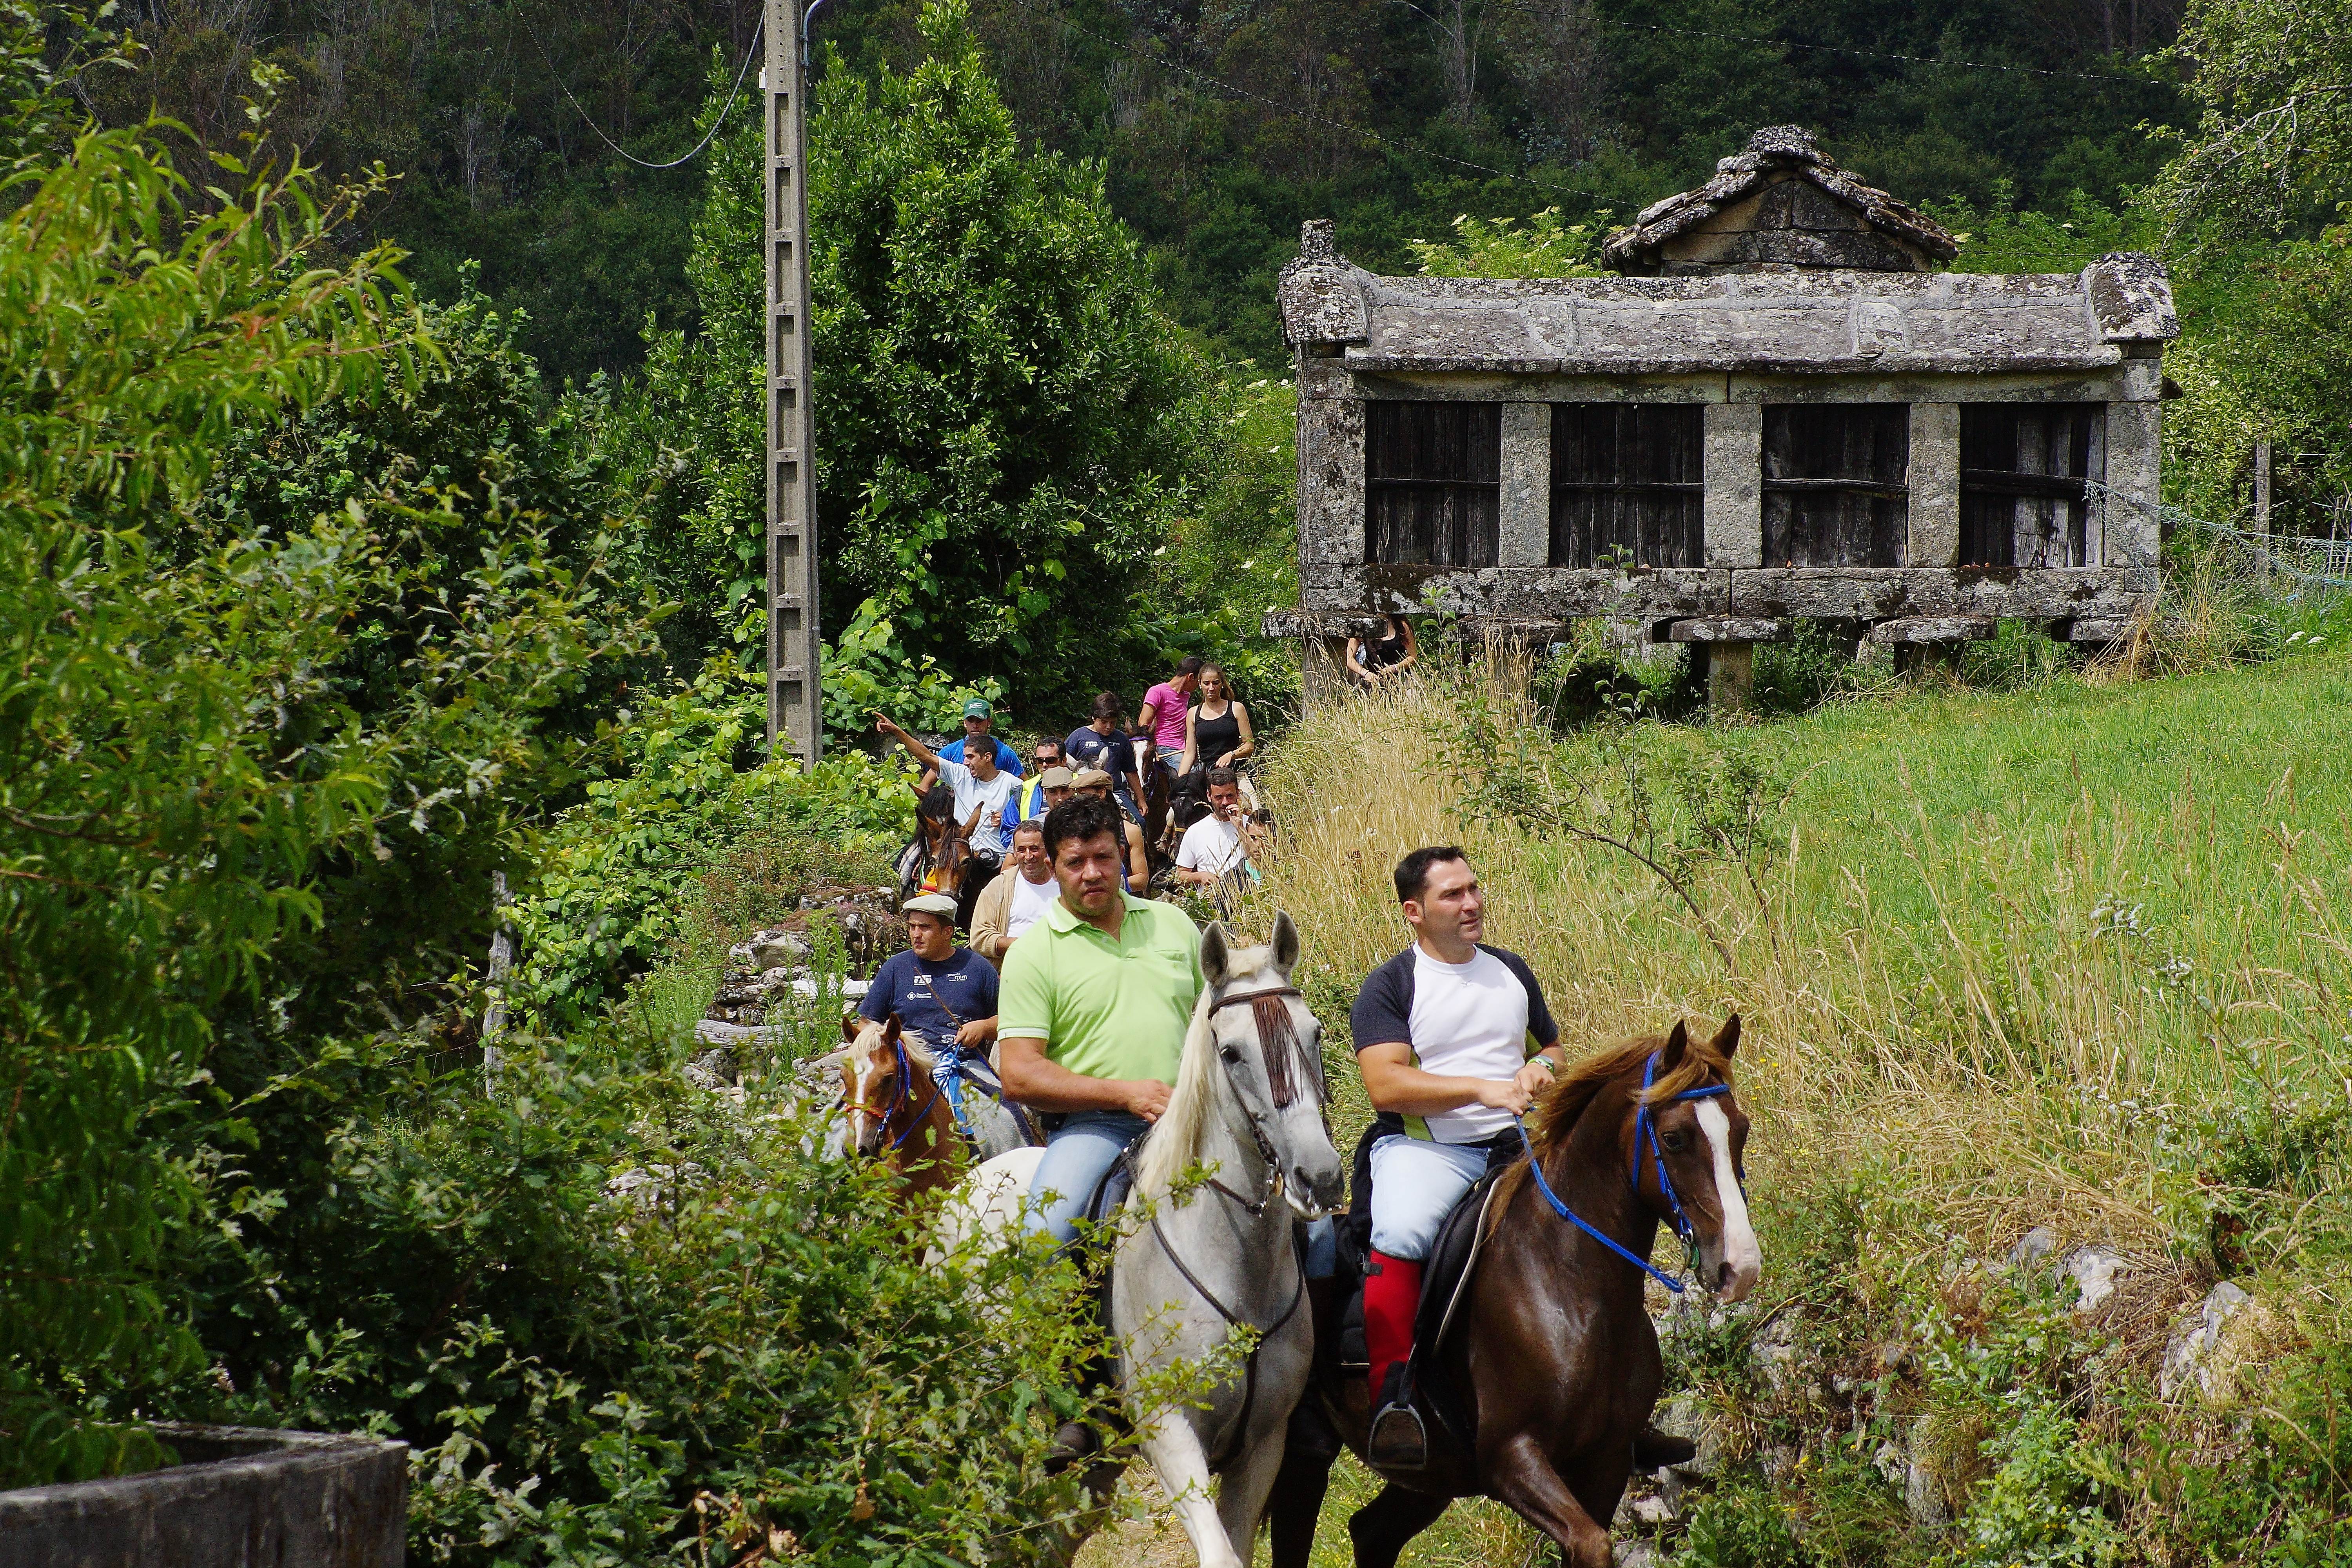
landscape, photo, village, jungle, horse, spain, espaa, galicia, pontevedra, paisajes, caballos, a77, g, ggl1, gaby1, xovesphoto, gabrielcorua, xelodegalicia, sonya77v, sonyslta77v, tamrom55200, hrreos, canastros, rural area, equestrianism, pack animal, eventing, trail riding, horse like mammal, animal sports